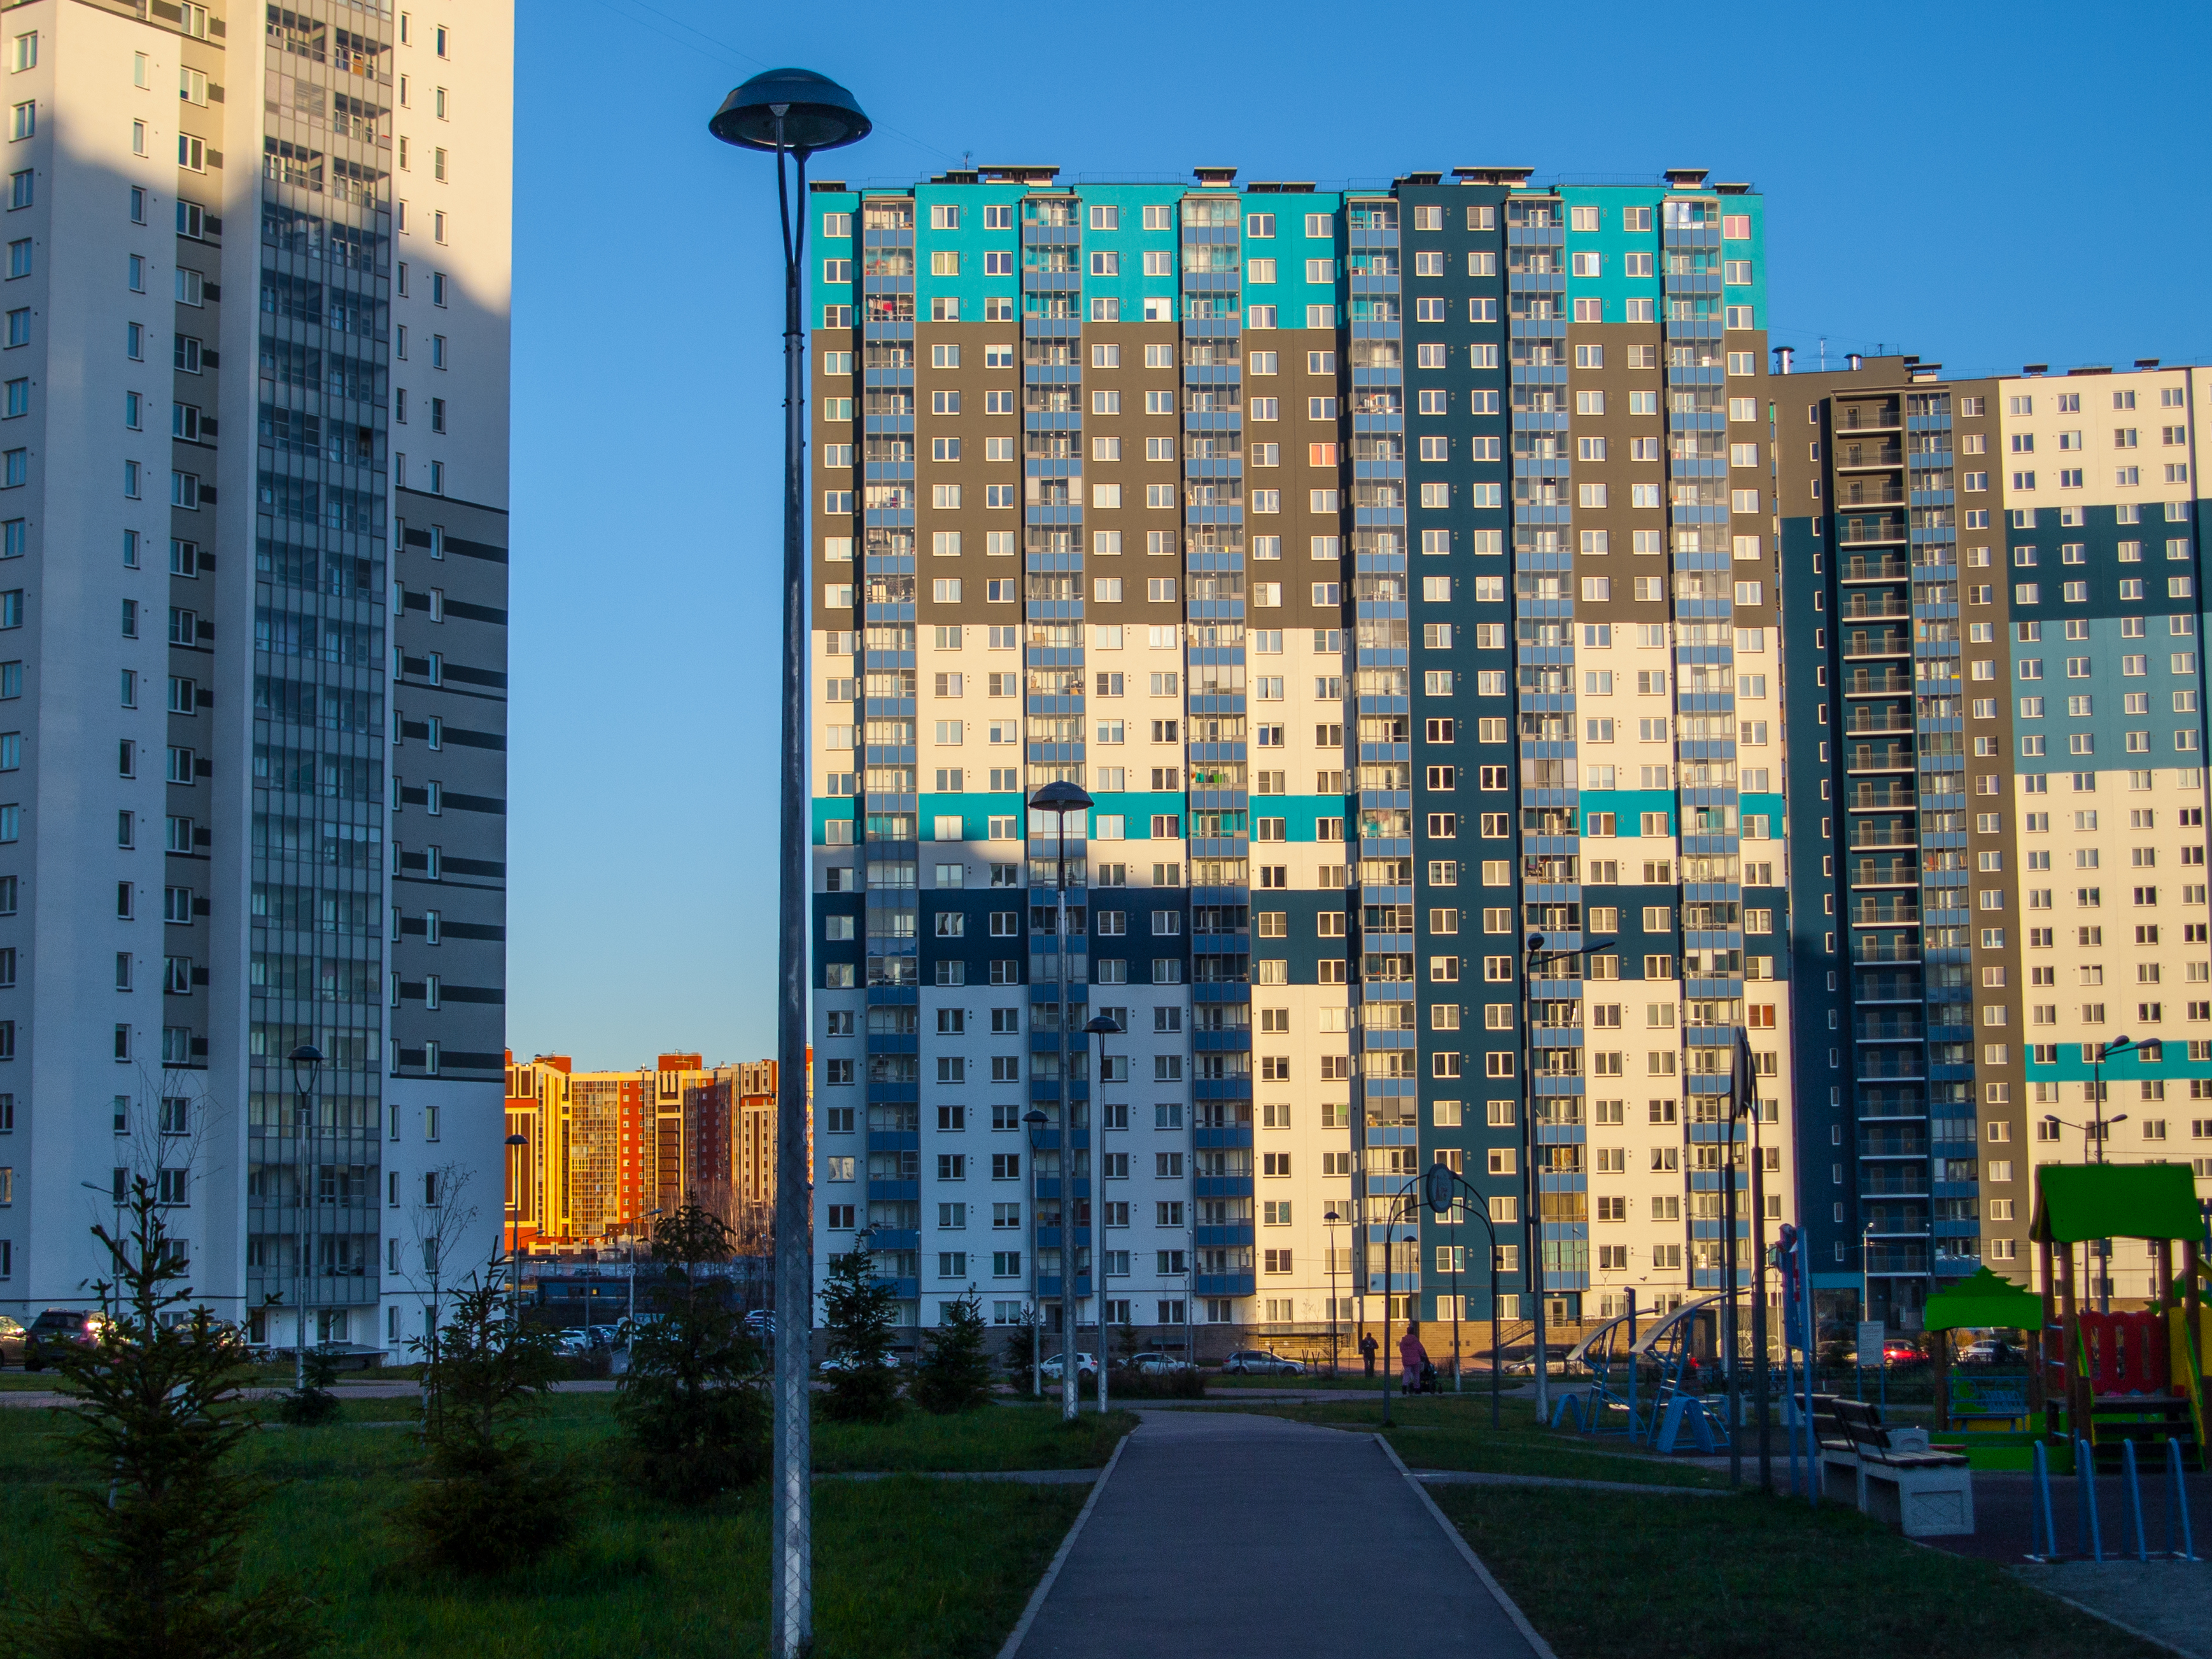
images, building, sky, skyscraper, plant, daytime, property, window, light, lighting, urban design, tower block, neighbourhood, cityscape, condominium, residential area, grass, commercial building, tree, facade, morning, real estate, metropolis, landmark, city, house, mixed use, apartment, symmetry, leisure, headquarters, evening, downtown, suburb, tower, reflection, landscape, room, night, home, street, roof, corporate headquarters, skyline, street light, dormitory, estate, hotel